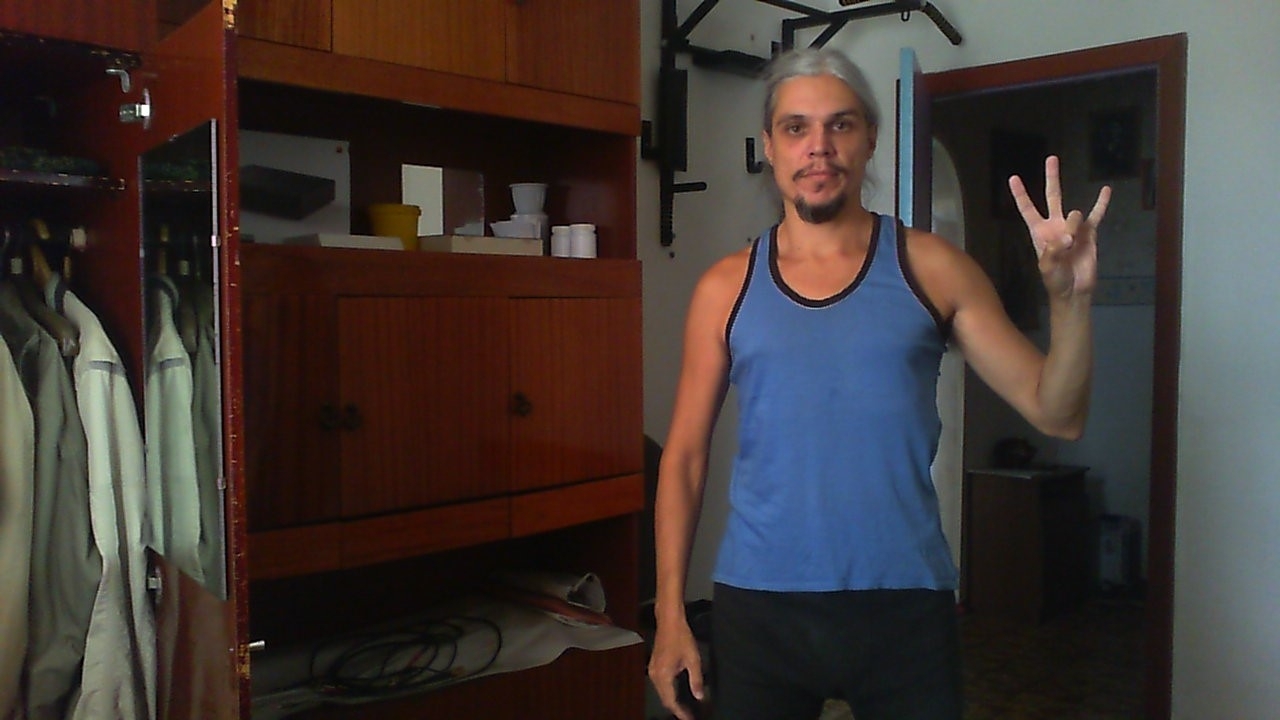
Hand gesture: three3